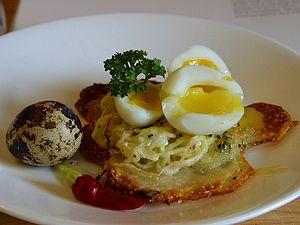
L' œuf de caille est l'œuf pondu par un petit oiseau migrateur de la sous-famille des Perdicinae, la caille du Japon.